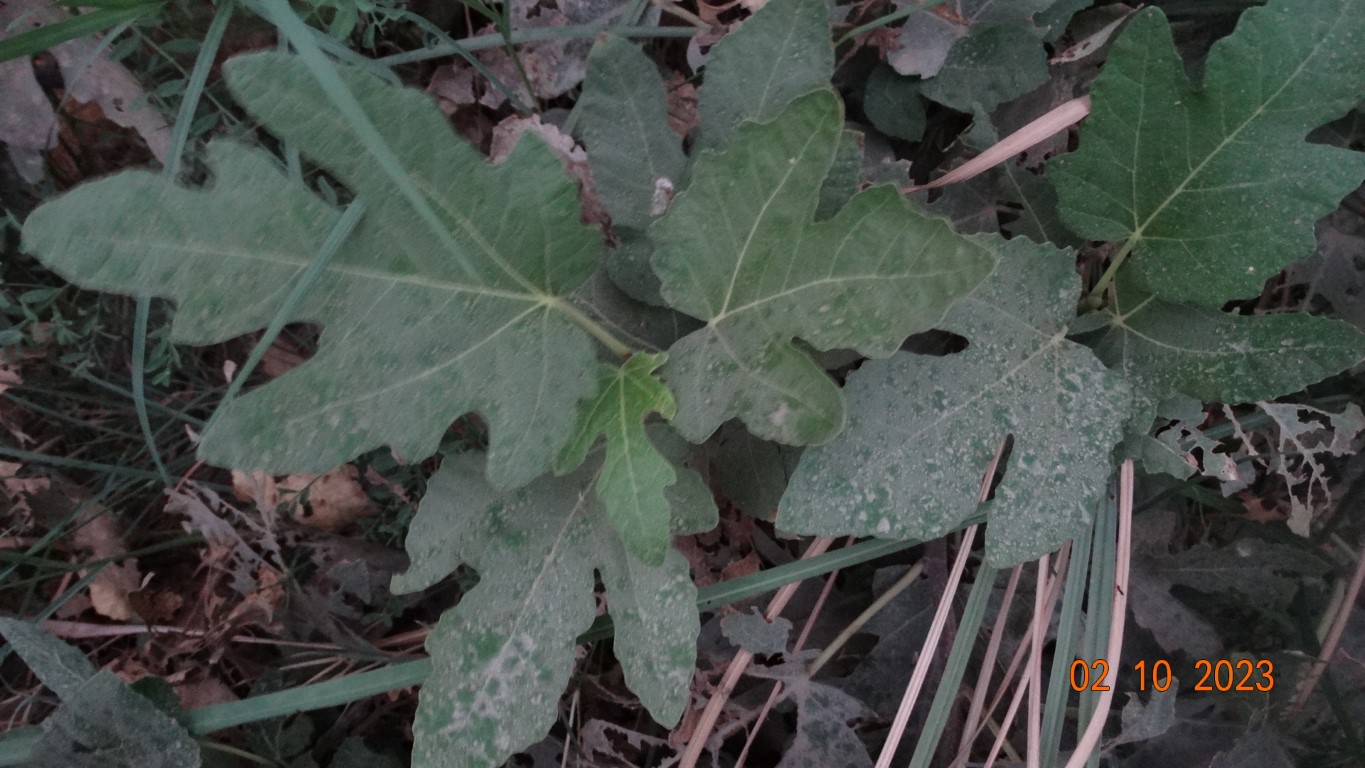
Label: healthy